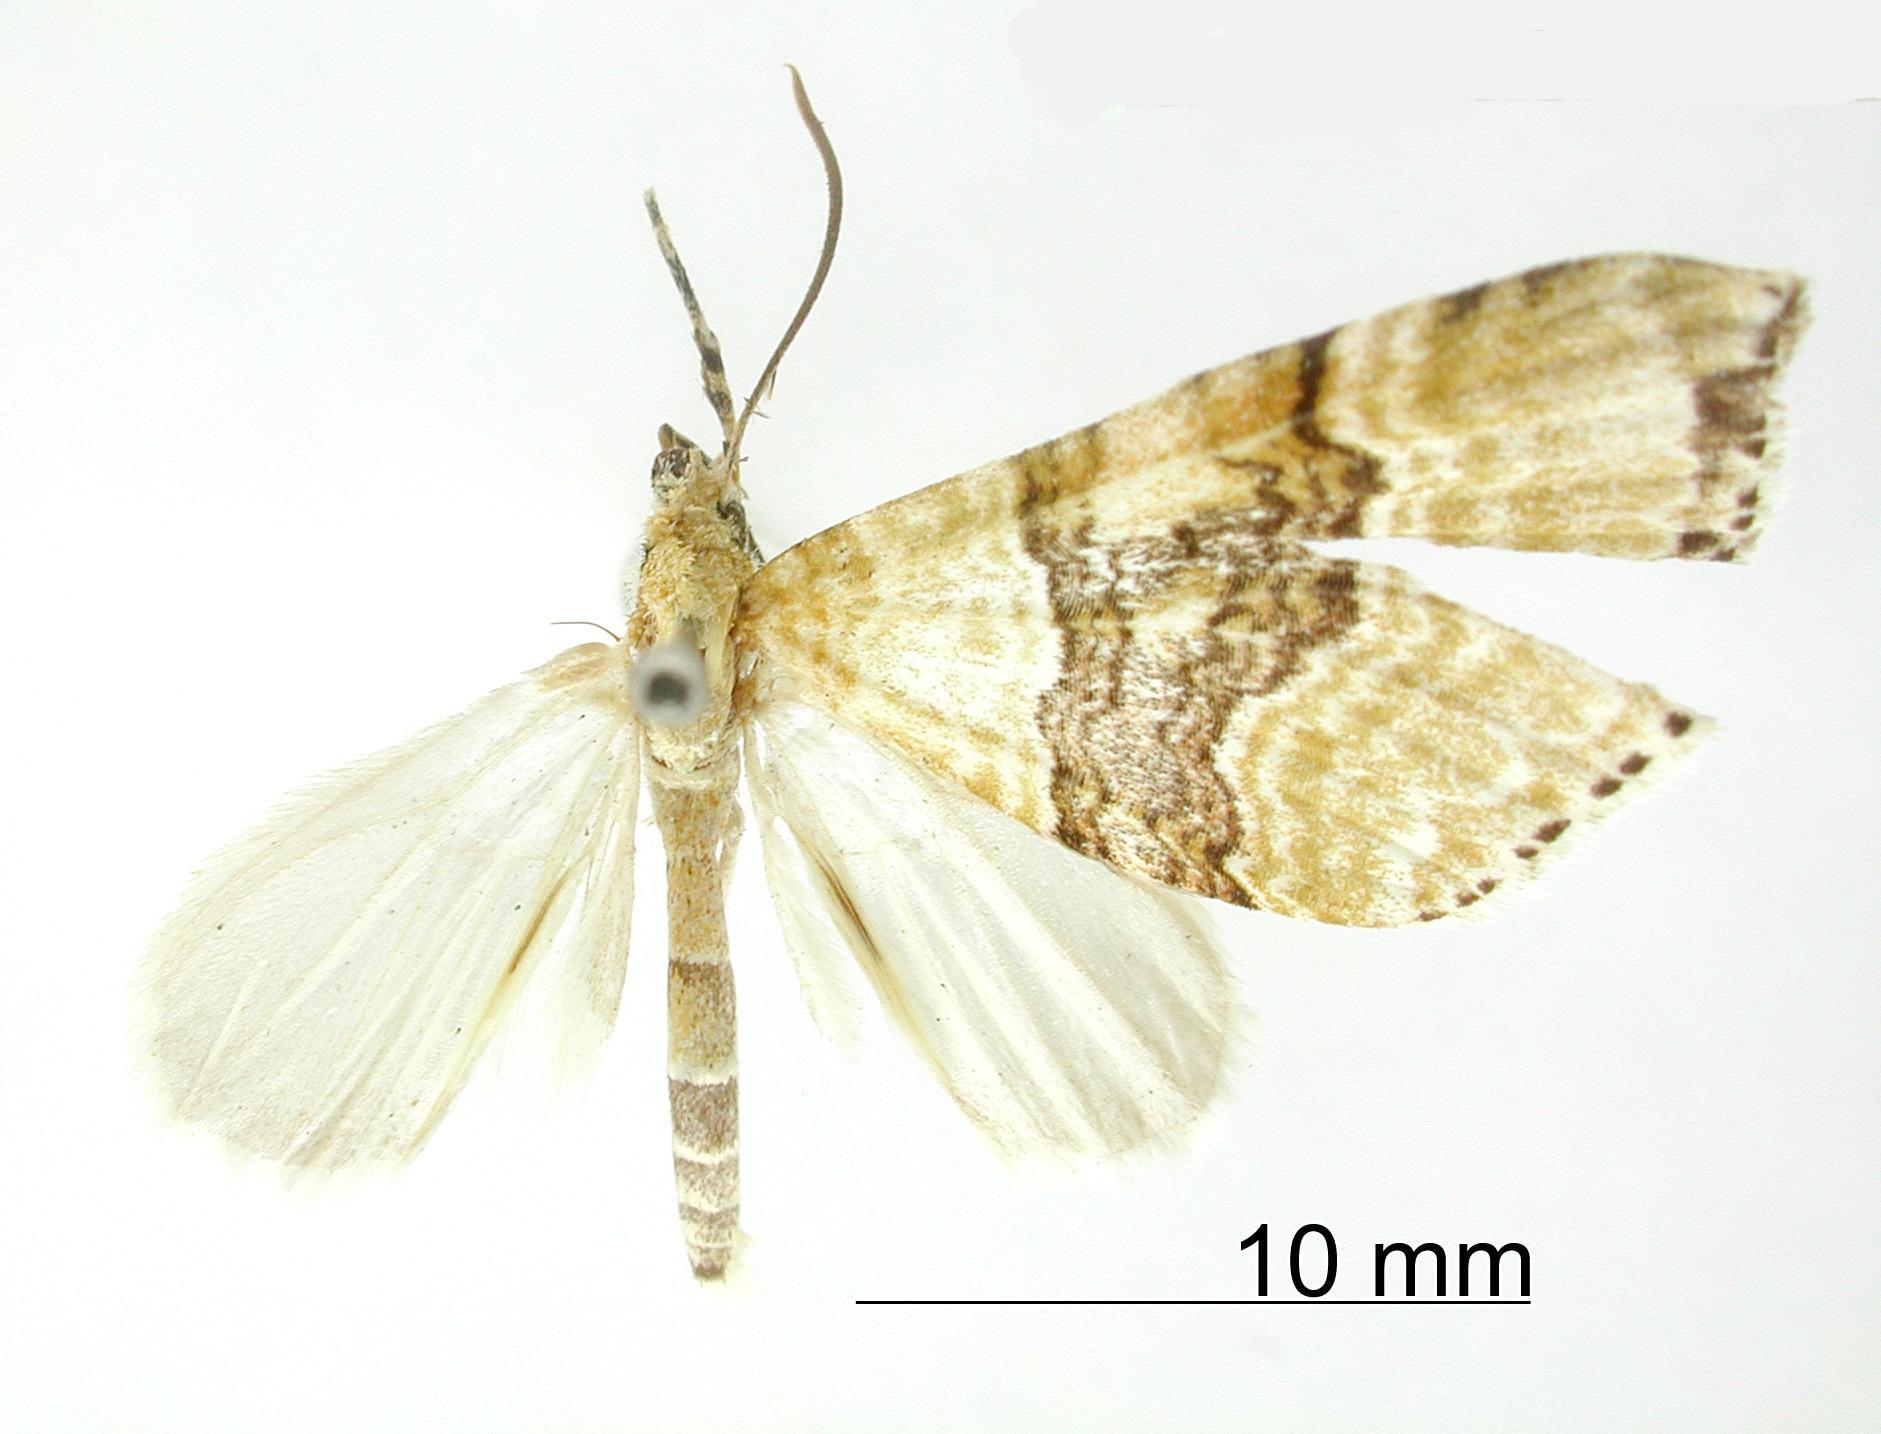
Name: Rhopalodes concinna
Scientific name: Rhopalodes concinna Dognin, 1910
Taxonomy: Animalia, Arthropoda, Insecta, Lepidoptera, Geometridae, Larentiinae
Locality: Peru, Unknown